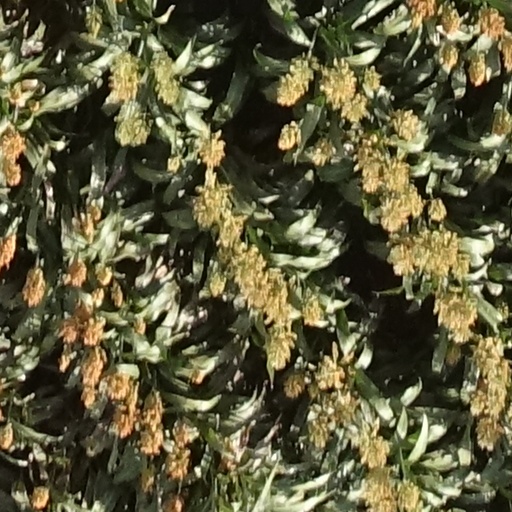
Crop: sorghum